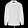
Label: Coat